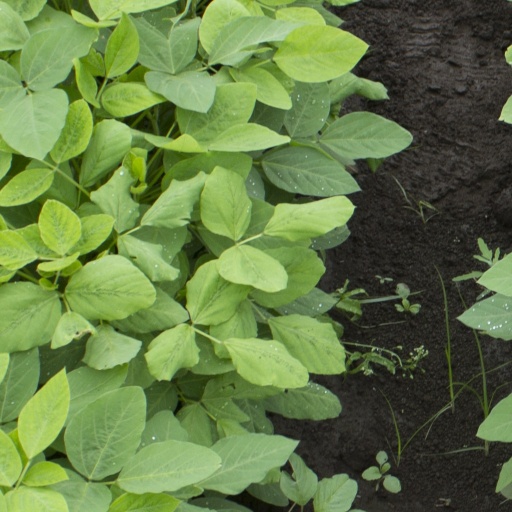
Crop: soybean